Jungnau

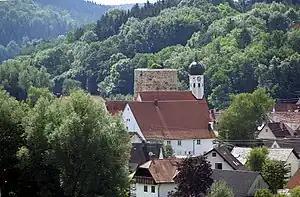
Jungnau

Jungnau is a village in the district of Sigmaringen in Baden-Württemberg in Germany. It is part of the City Sigmaringen.